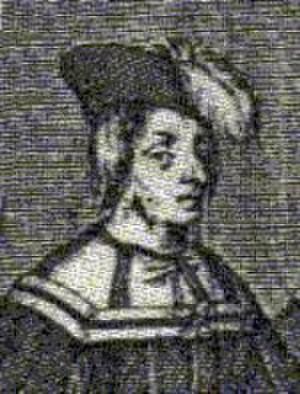
François de Bourbon, comte de Vendôme, fils de Jean VIII et d'Isabelle de Beauvau, est l'ancêtre par les mâles du roi Henri IV de France